Operation Mole Cricket 19

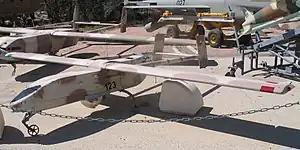
An IAI Scout UAV in the IAF Museum

The primary Syrian fighters involved were MiG-21, with considerable numbers of MiG-23s and Su-20s also deployed. Syrian aircraft depended on ground-controlled interception (GCI) sites for command and control. The SAM sites were a combination of SA-2s, SA-3s, and SA-6s. The IAF's F-15s, F-16s, F-4s, and Kfirs were equipped with AIM-7F Sparrow radar-guided missiles, AIM-9L Sidewinder infrared-guided missiles, and computer-aimed 20-mm cannons. The F-15s and F-16s were equipped with a head-up display (HUD) system.